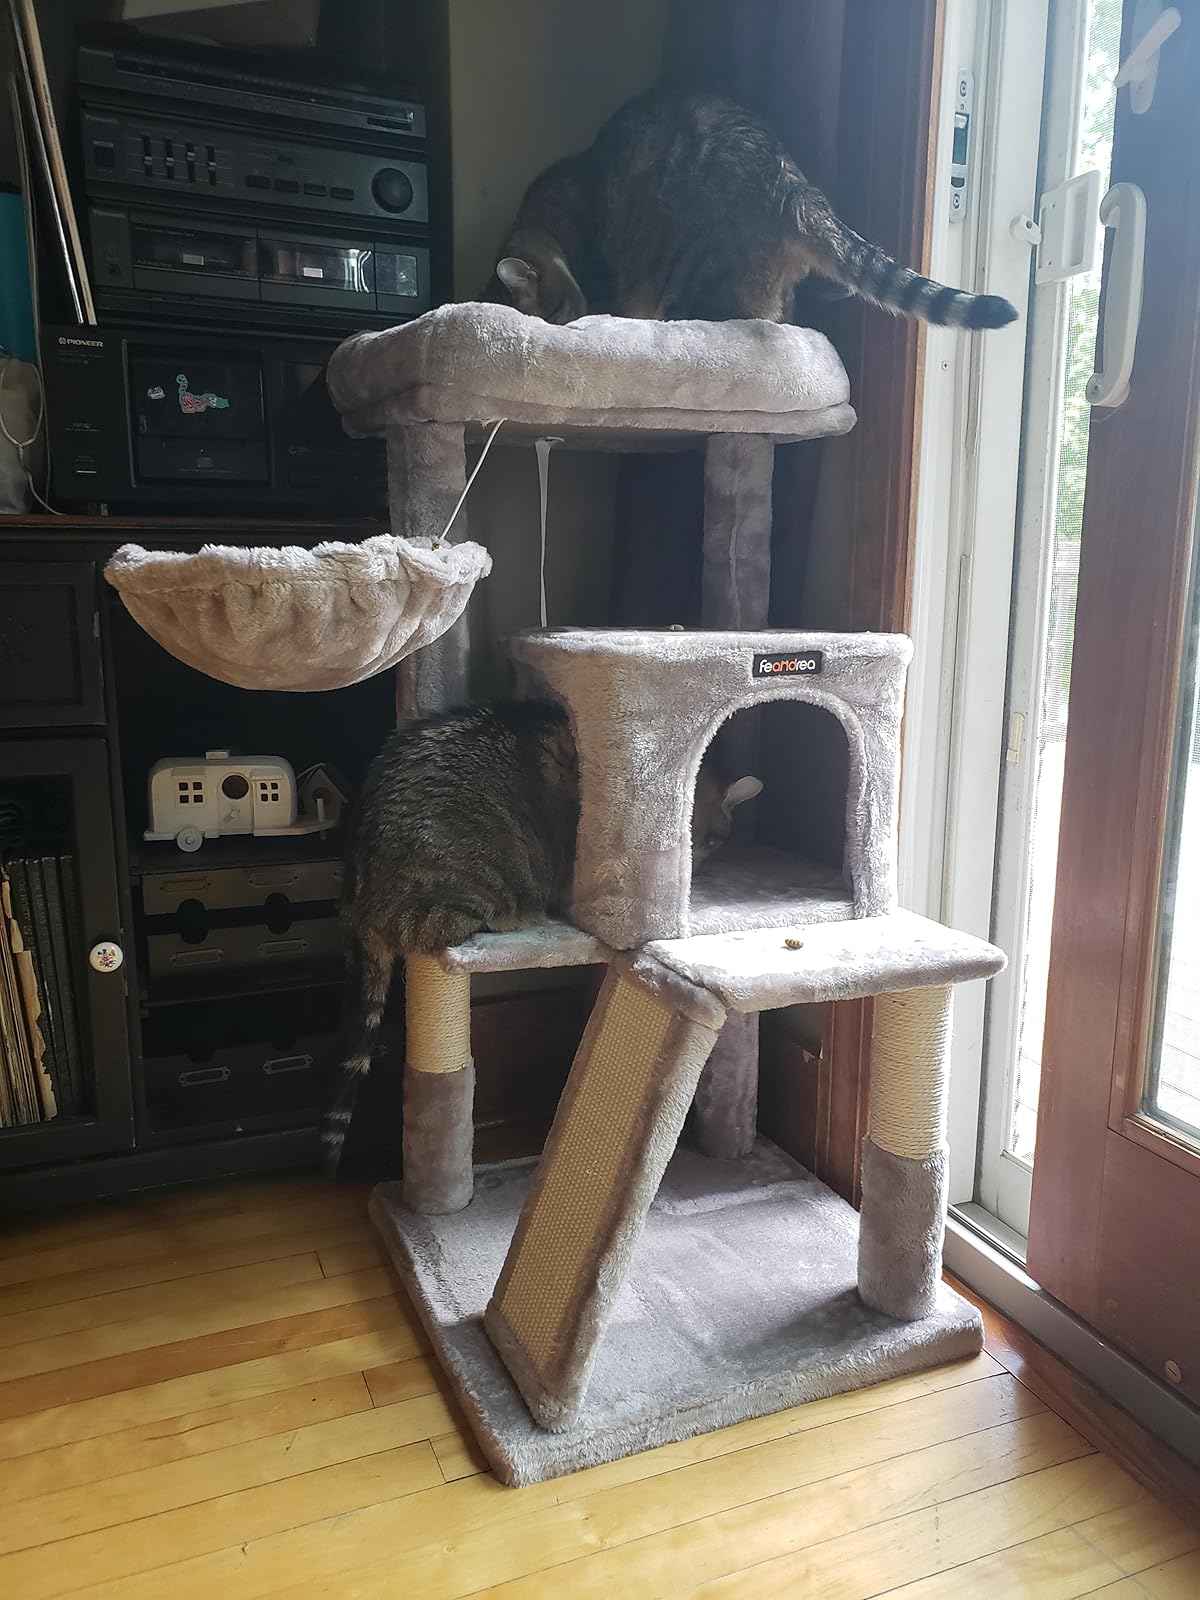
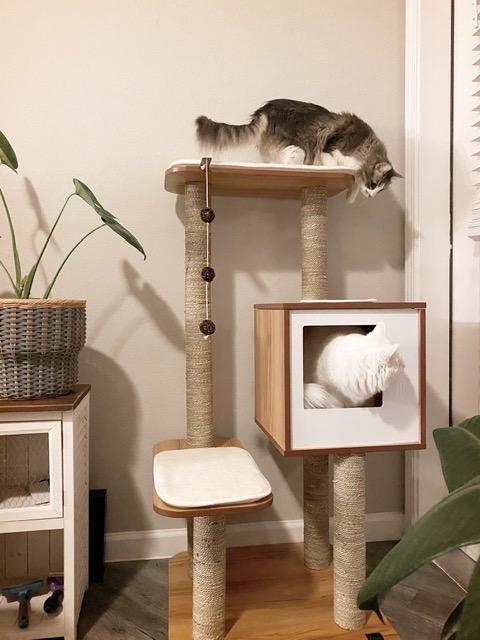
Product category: items_cat tree
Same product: no